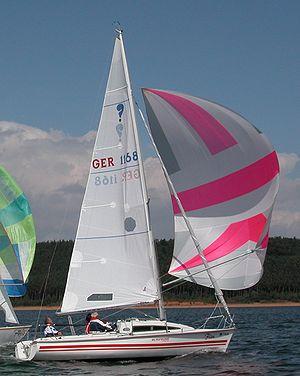
Le Surprise est une classe de voilier de série, de croisière côtière rapide, un day-boat à vocation sportive.